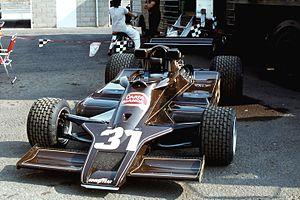
Héctor Rebaque est un ancien pilote automobile mexicain.